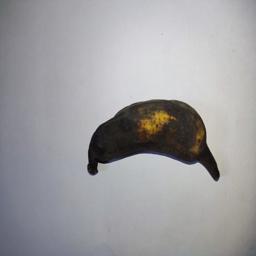
Ripeness: Overripe